USNS Grapple

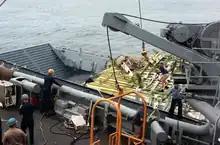
One of the cranes used on "Grapple" for heavy lifting transferring a piece of the wreckage of TWA Flight 800 to a utility craft, 2 August 1996

"Grapple" has heavy lift system that consists of large bow and stern rollers, deck machinery, and tackle. The rollers serve as low-friction fairlead for the wire rope or chain used for the lift. The tackle and deck machinery provide up to 75 tons of hauling for each lift. The two bow rollers can be used together with linear hydraulic pullers to achieve a dynamic lift of 150 tons. The stern rollers can be used with the automatic towing machine to provide a dynamic lift of 150 tons. All four rollers can be used together for a dynamic lift of 300 tons or a static tidal lift of 350 tons.